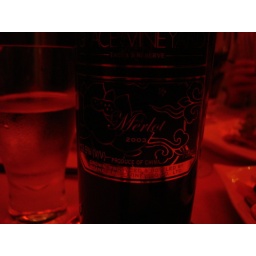
This restaurant bathed the tables in a red glow. Without the flash, this is what I got.